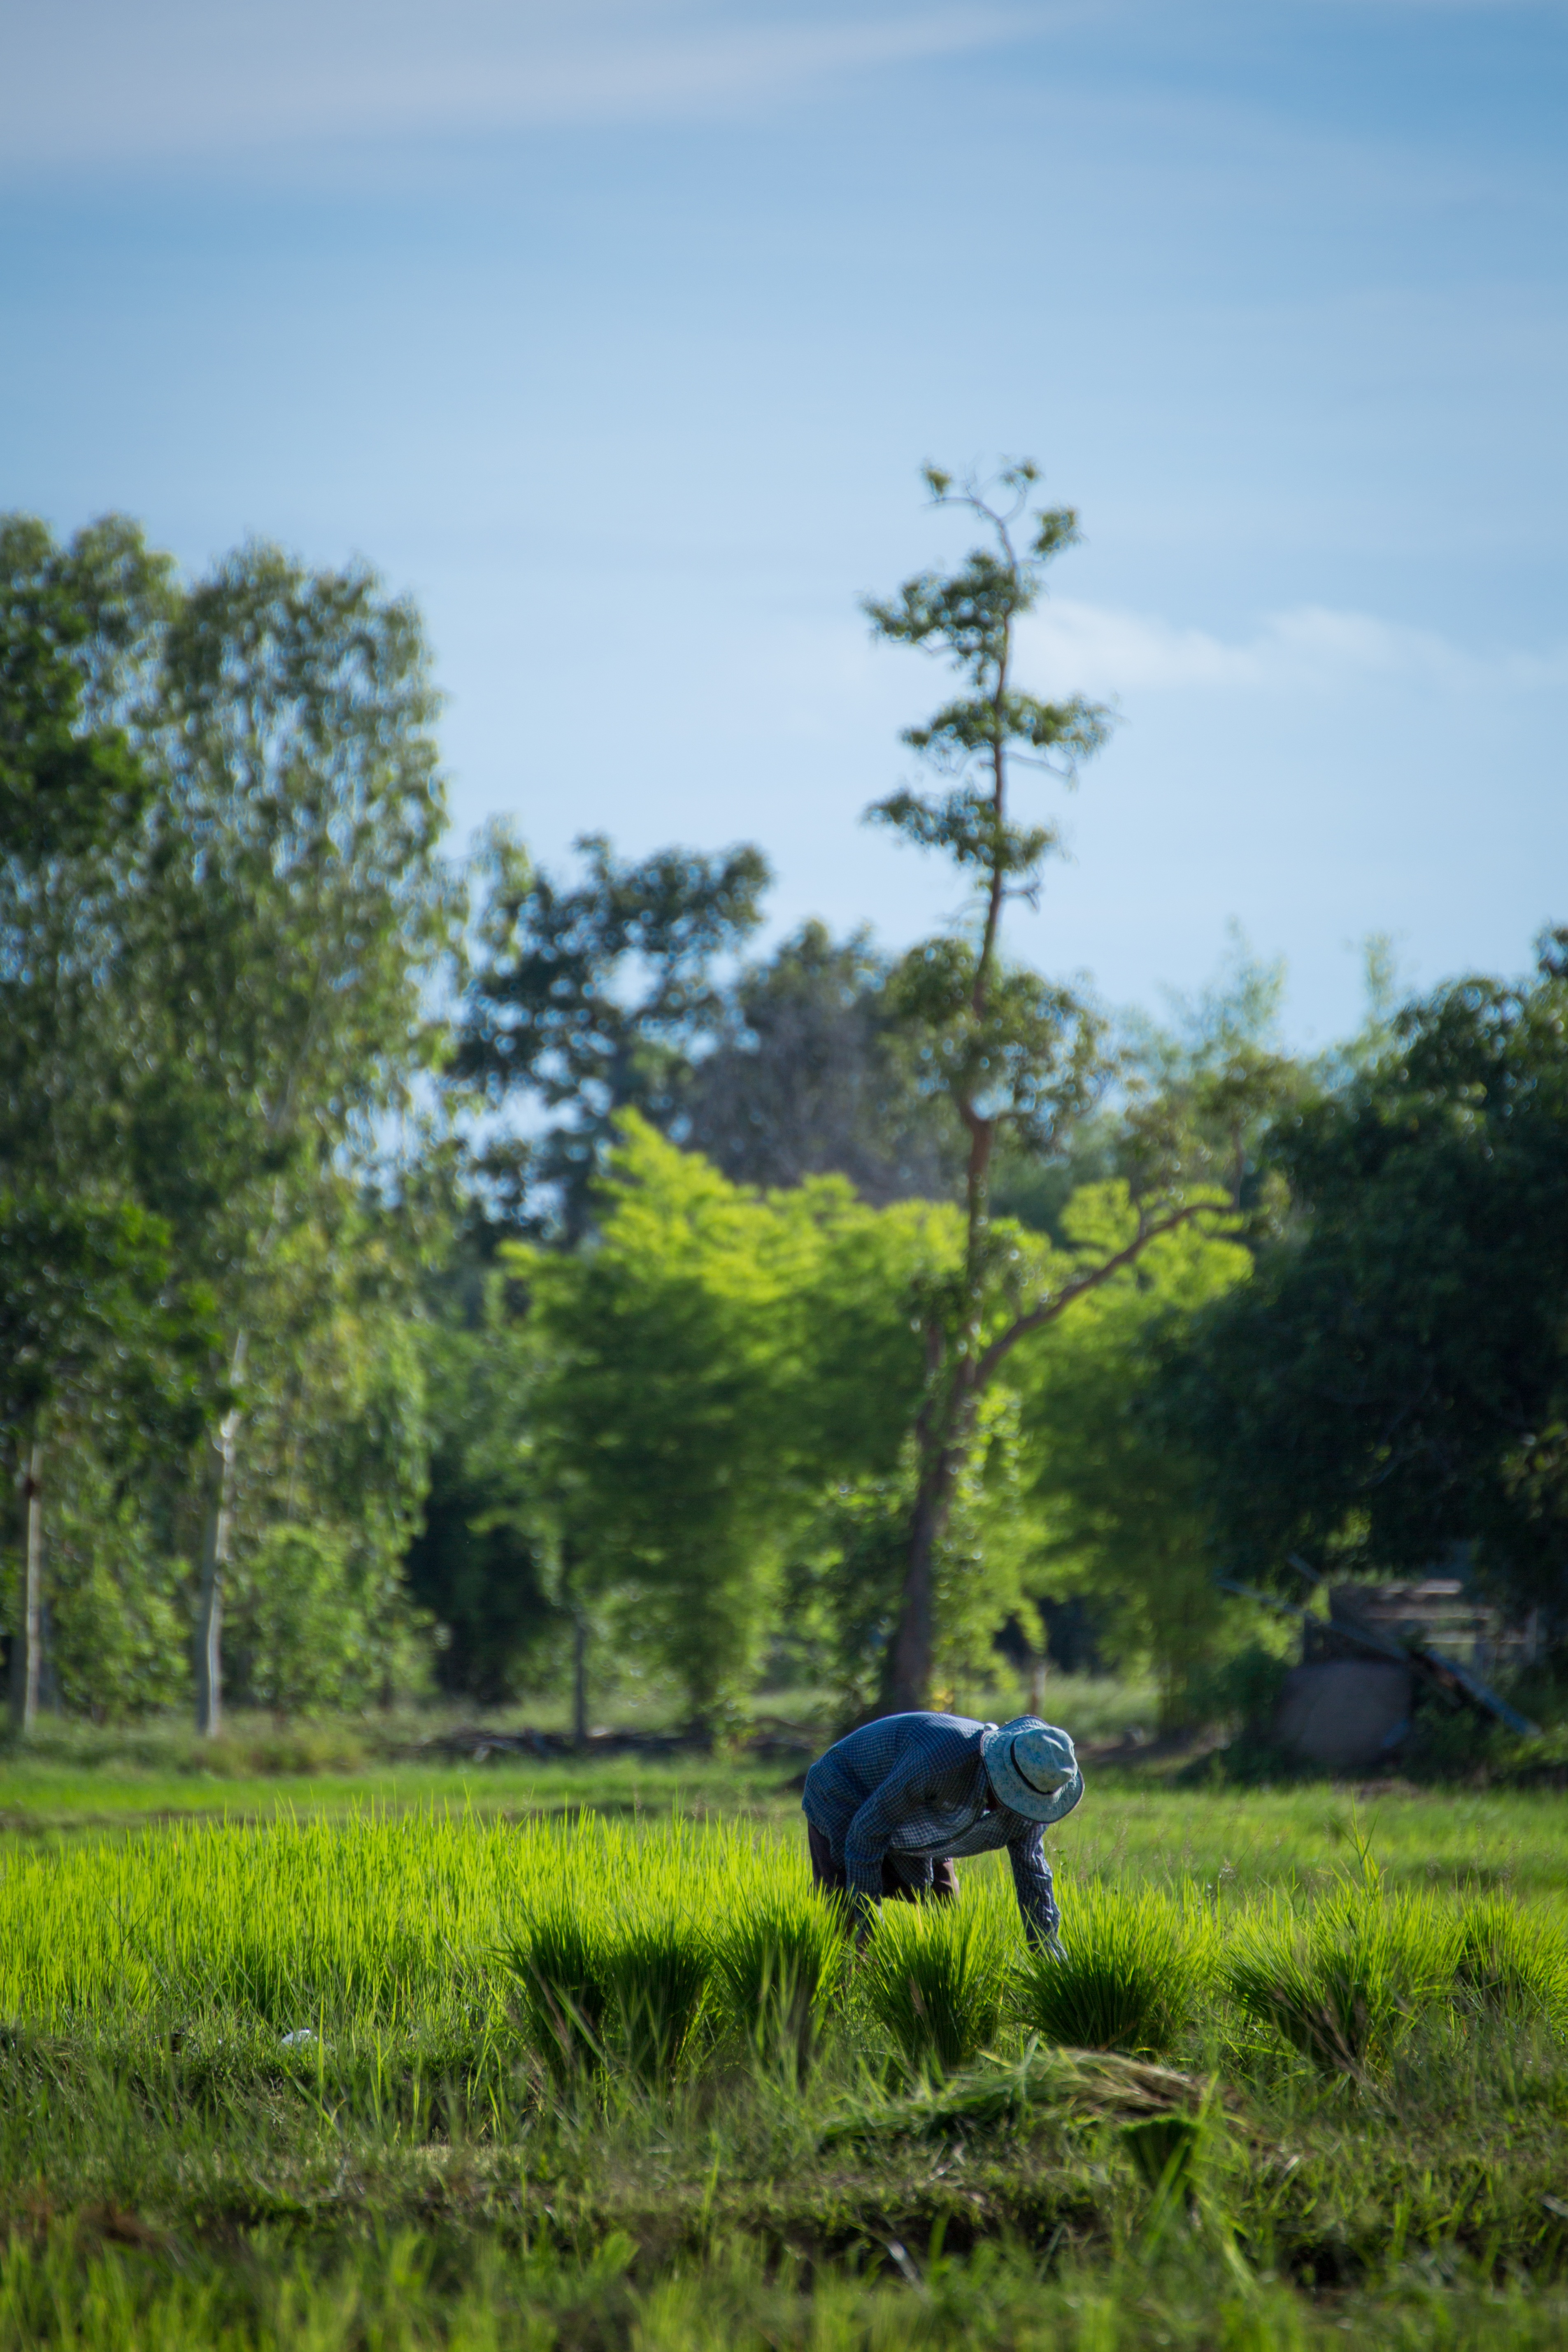
tree, grass, plant, field, farm, lawn, meadow, prairie, countryside, hill, flower, green, pasture, grazing, agriculture, thailand, farmer, grassland, shrub, habitat, ecosystem, operator, rural area, paddy field, udon thani, natural environment, woody plant